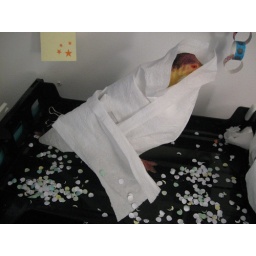
Dinosaur wrapped in toilet paper